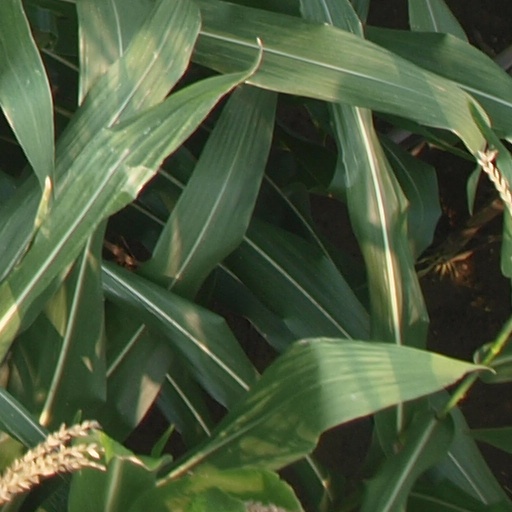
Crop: maize; corn